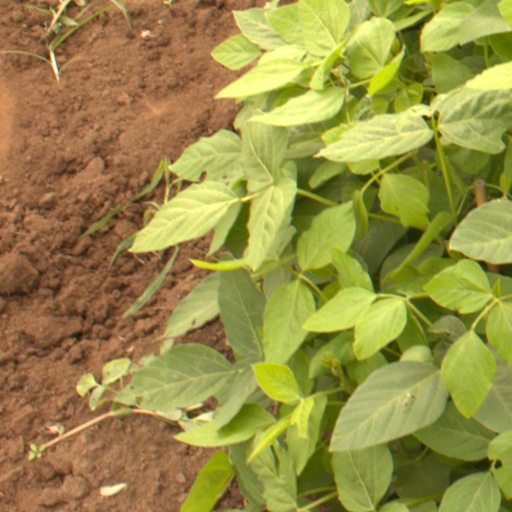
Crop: soybean